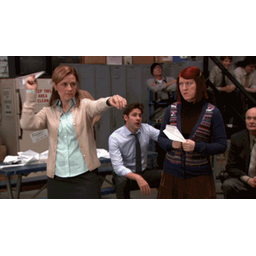
Label: paper